Cheyenne Business College

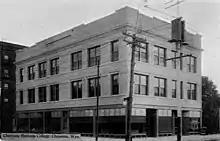
A postcard advertising the school in the early 20th century

Cheyenne Business College was a trade school in Cheyenne, Wyoming that existed in the early 20th century.